GlobeImmune

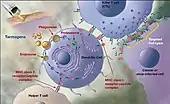
Tarmogen platform

The company has partnerships with Celgene (established in 2009) and the National Cancer Institute for the development of cancer vaccines. Their collaboration with Gilead for the development of therapeutic vaccines for the treatment of hepatitis B was terminated in November 2016 after the product they were developing failed a clinical trial the year before.